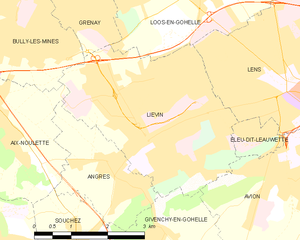
Liévin
Kort over kommunen
Kort over kommunen
Liévin er en kommune, der ligger i det franske departement Pas-de-Calais i det nordlige Frankrig. Kommunen har et areal på 12,83 km² og et indbyggertal på 33.022 pr. 2006. Den ligger i nærheden af Lens.